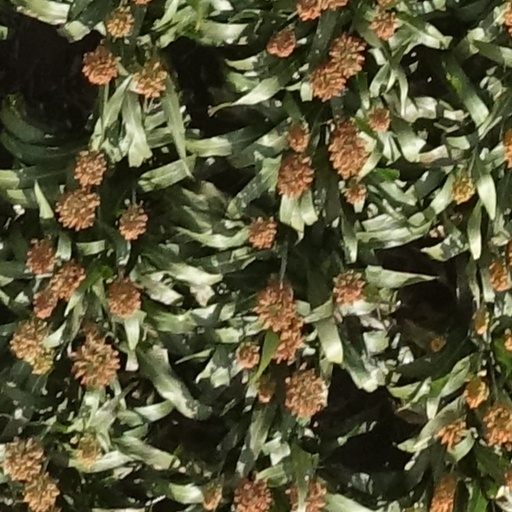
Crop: sorghum